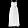
Label: Dress